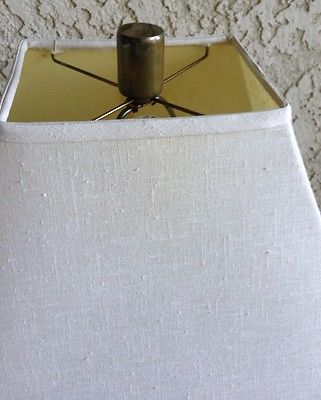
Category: lamp